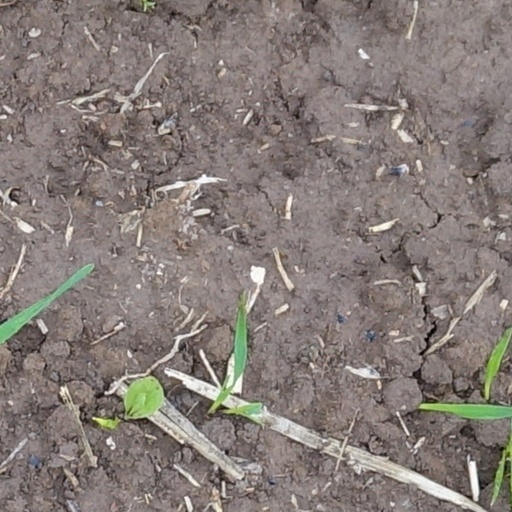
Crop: wheat